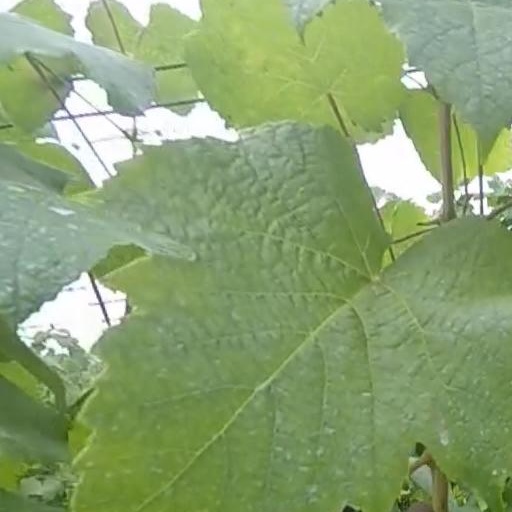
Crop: grape